Round Tower, Andernach

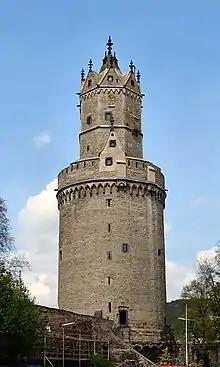
The Round Tower in Andernach from the south-southeast, 2005

The Round Tower is a large defensive tower in Andernach, Germany, the town's keep and schauinsland (literally "look into the country"). The castle and the town walls were called that because they provided a far look into the surrounding country to see enemy troops approaching in time. It dates to the 15th century, and was a former watch tower in the town fortifications at the northwest corner of the medieval town wall.